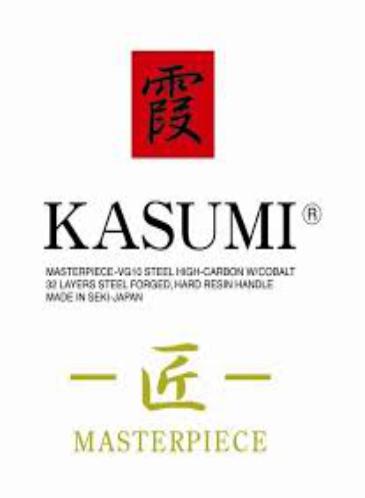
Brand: kasumi
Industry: Clothes